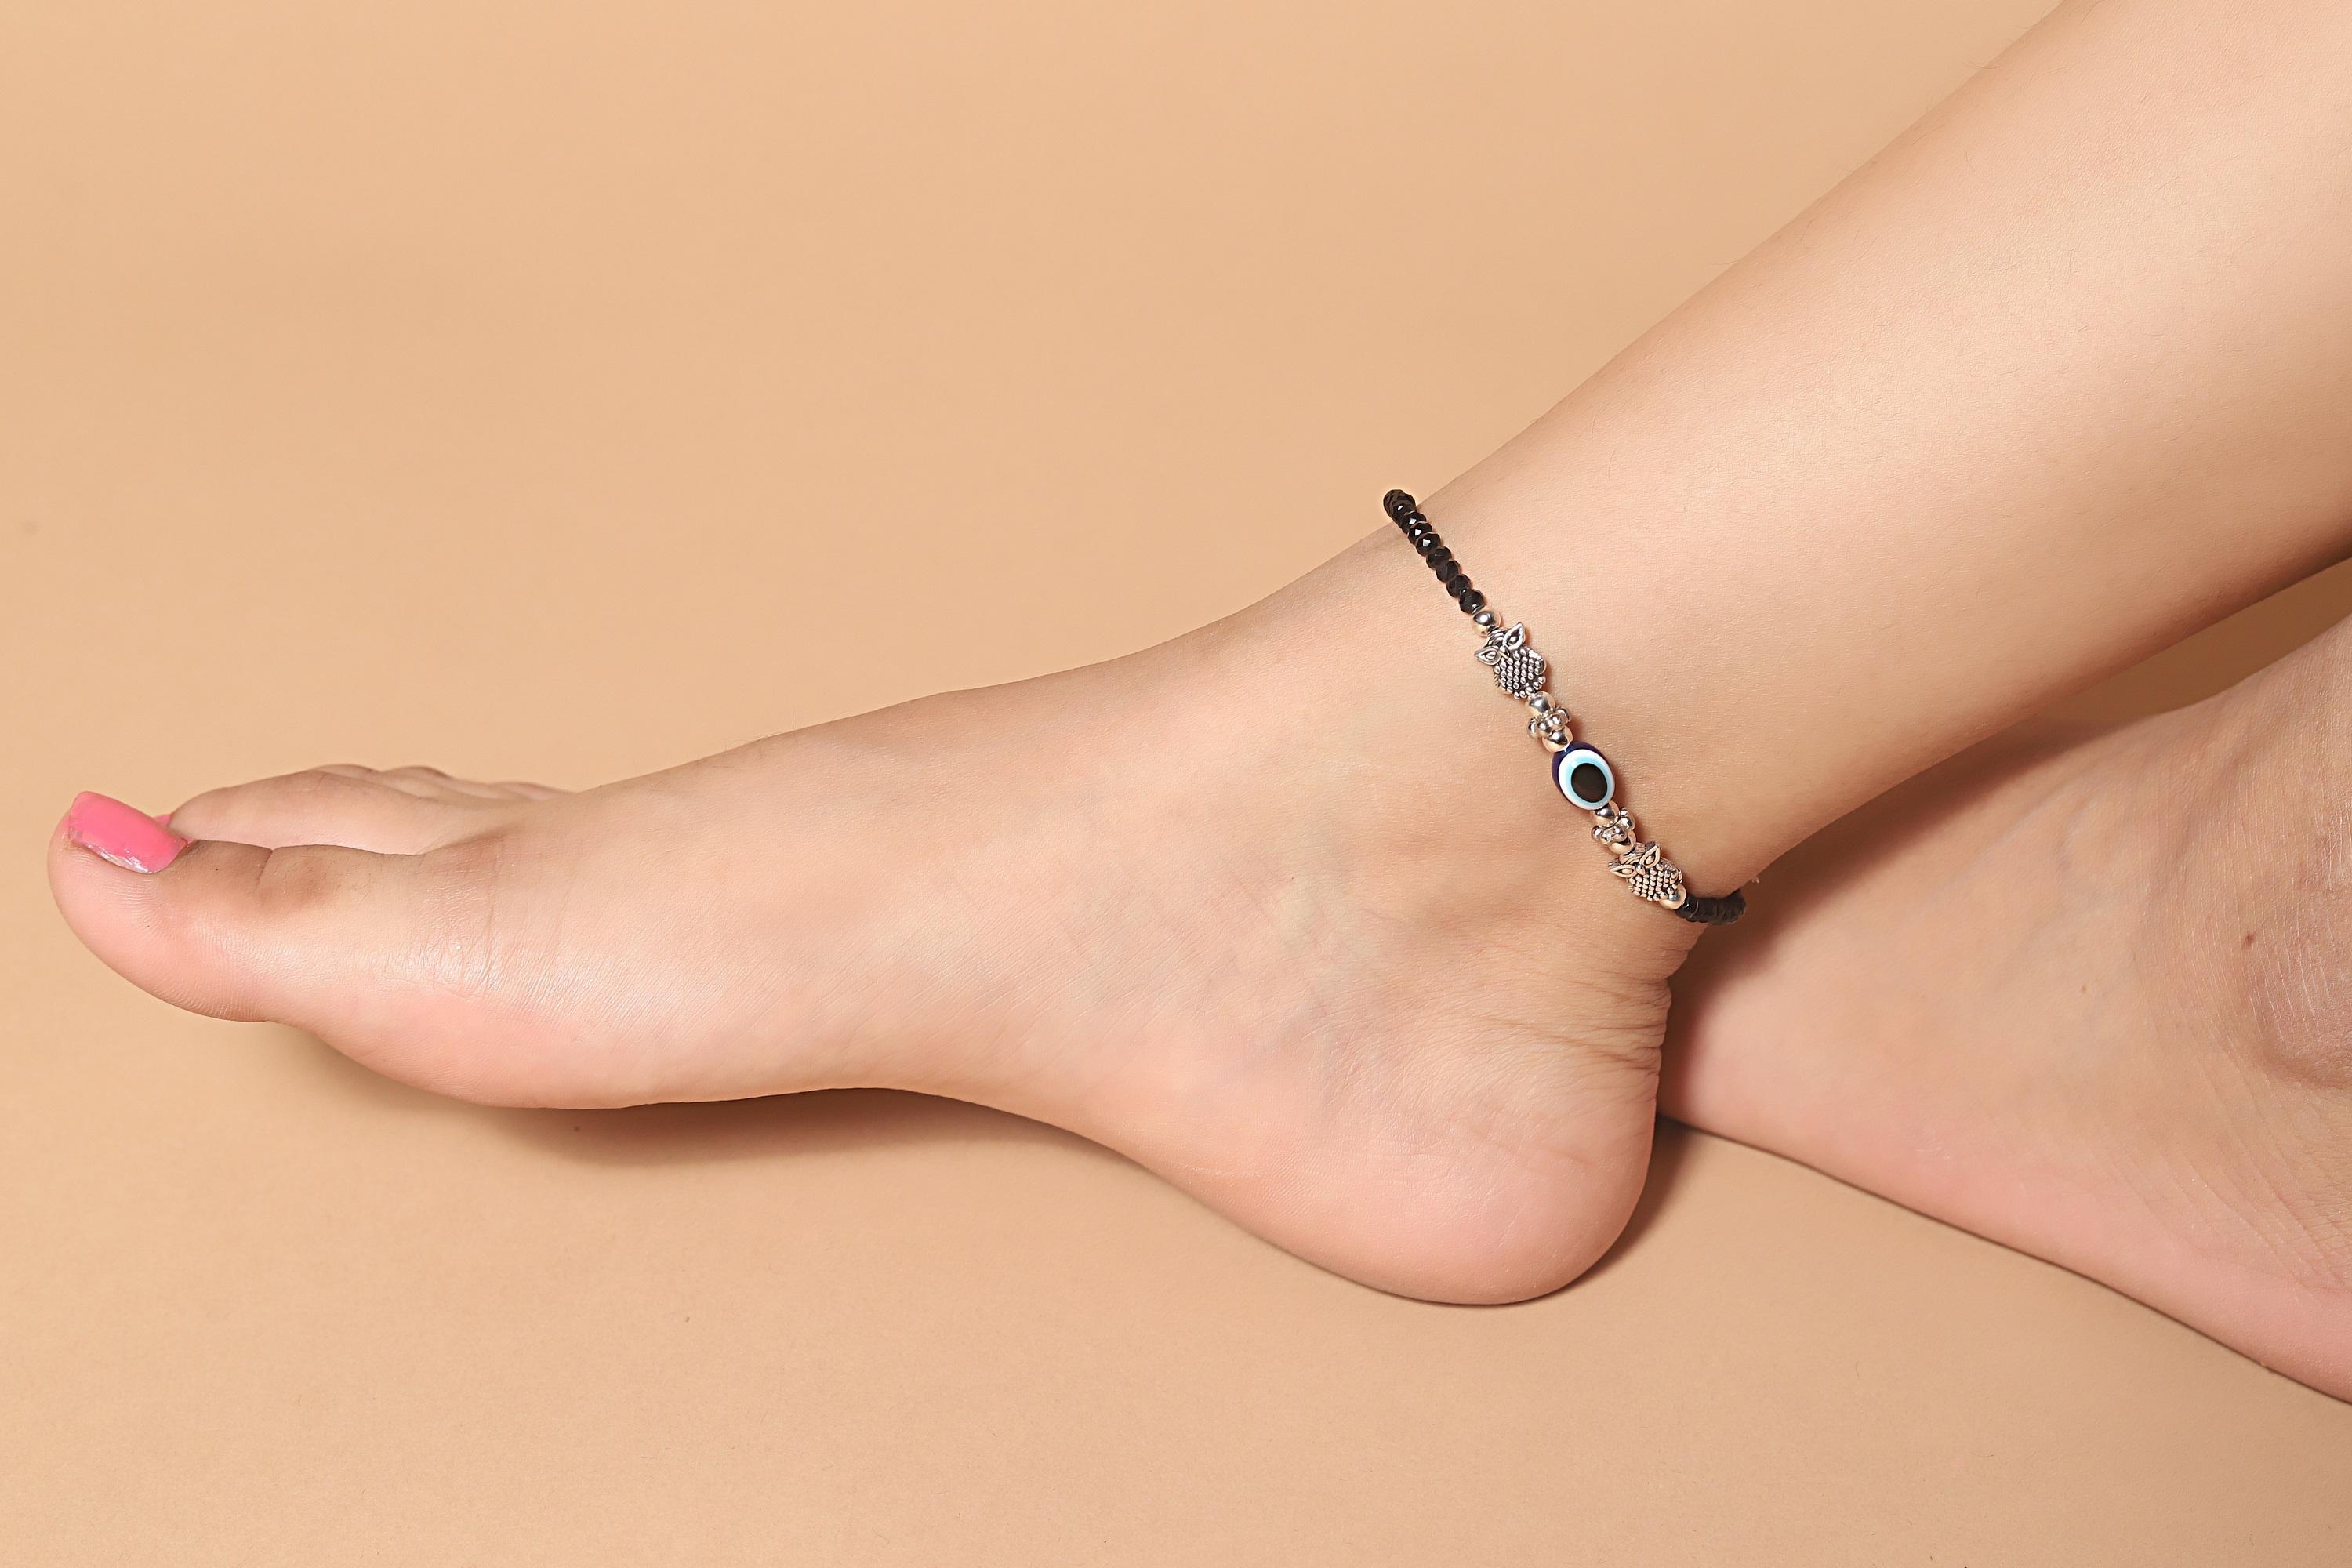
JYOKRISH Handmade White Metal Owl black Beads blue evil eye chain anklet For Women | girls | Nazariya |Payal| Nazarbattu| Single leg.
Type: Anklet
Brand: JYOKRISH
Price: Rs. 199
 Evil Eye Threaded Anklet, These statement anklets are simple but exotic, holding a classic trend, perfect for any style and attire. Thread anklets with oxidised charms hanging one leg anklet for girls can wear any time.
Features: Suitable for Formal Wear / Party Wear/ Daily Wear. Can be Well teamed with Ethnic, Western or Business- any Outfits .,\Produced under Quality Control; One by One Checking; Focus on Detail Processing. Top Quality/ Latest Trend Design/Anti-Allergy Skin Friendly-: Lead & Nickel Free in compliance with all International Requirements.\,Evil Eye Charm Anklets combo of black anklet for women who loves to wear light-weighted Stylish Jewelry - These Statement Anklets are simple but Exotic, holding a Classic Trend, perfect for any Style and Attire.,Thread anklets with Oxidised Charms Hanging one leg anklet for girls can wear any time.,Gift for Women! - Ideal Valentine, Birthday, Anniversary gift for someone you LOVE. With our packaging Box, you do not need to opt-in for any additional gift packaging.,The product comes in a beautiful Elegant Ready-to-Gift Box.